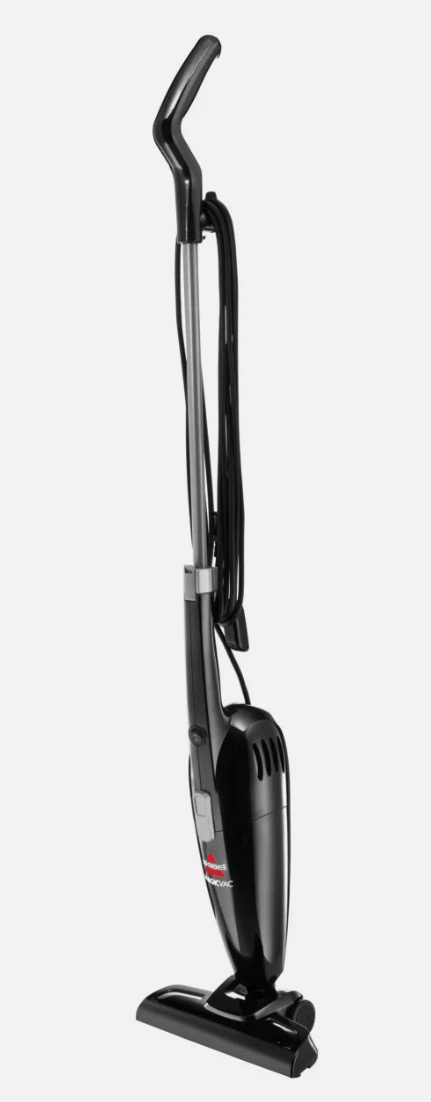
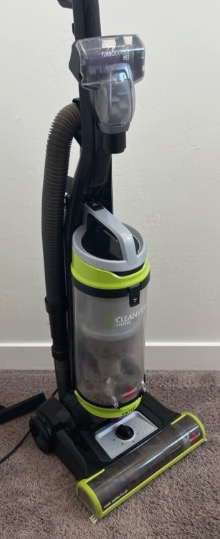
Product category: items_vacuum
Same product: no